Largest prehistoric animals

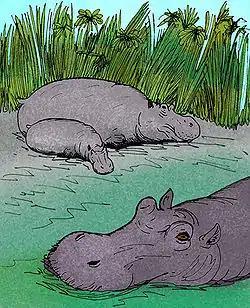
The extinct "Hippopotamus gorgops" is the most massive of the fossil even-toed ungulates

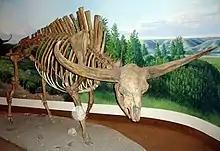
A skeleton of "Bison latifrons"

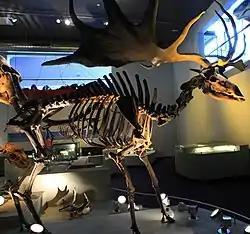
"Megaloceros giganteus"

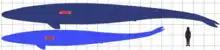
Size comparison between a human and two species of "Basilosaurus", "B. cetiodes" (dark blue) and "B. isis"

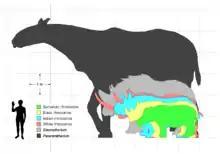
Relative sizes of †"Paraceratherium", †"Elasmotherium", white rhino, Indian rhino, black rhino and Sumatran rhino compared to a human

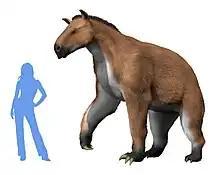
Life restoration of "Moropus elatus"

The largest known phenacodontid is "Phenacodus". It was long and weighed up to .